Yalova Peninsula massacres

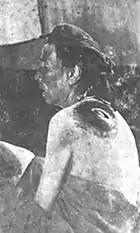
Wounded woman in Kapakli by bayonet

The commission listened to the Turkish refugees from Orhangazi. On 14 May the commission listened to the cases of the Greek and Armenian refugees. On Sunday 15 May the commission found out that the Turkish villages of Kapaklı, Narlı and Karacaali were burning, the same evening they went by the boat "Bryony" to the shore of Karacaali and found on the beach the corpses of 11 Turks who had been killed several hours before with bayonets. The next day they went to Kapaklı, where they found 8 bodies, 4 of them women. They listened to the people in Karacaali who declared that 40 women had been taken away by the Greeks.